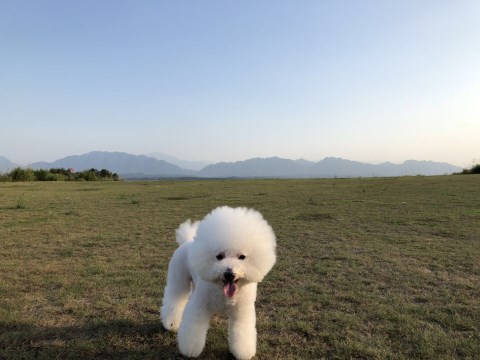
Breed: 3083-n000117-Bichon_Frise